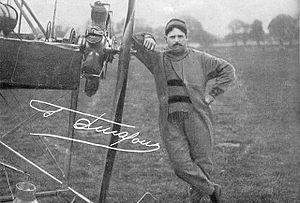
Ernest Failloubaz, né le 27 juillet 1892 à Avenches et mort le 14 mai 1919 à Lausanne est le premier pilote d'avion suisse.